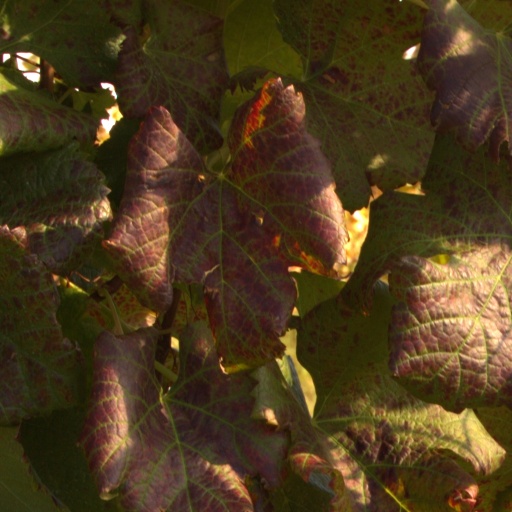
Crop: grape